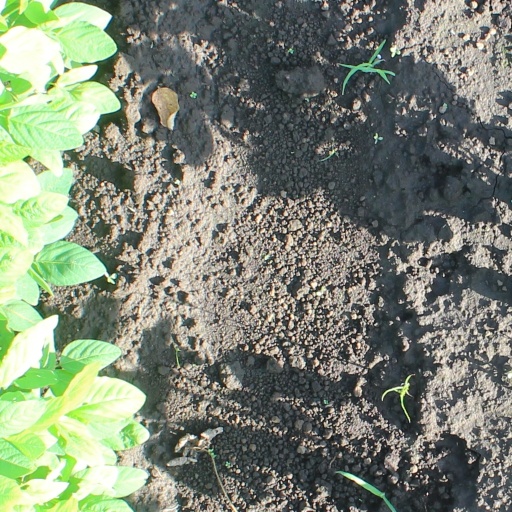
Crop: soybean